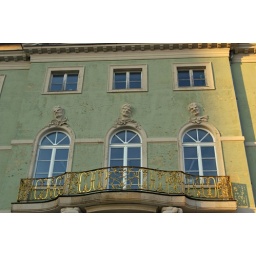
over the balcony windows on the green administration building. Nicholaikirche (nicholas church) square Potsdam Germany, 2007